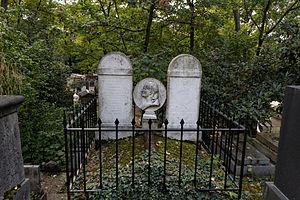
Sépulture de Louis Gohier (1746-1830), député. Français
Louis Gohier, plus exactement Louis-Jérôme Gohier, est un député français et était Directeur lors du coup d'État du 18 brumaire.